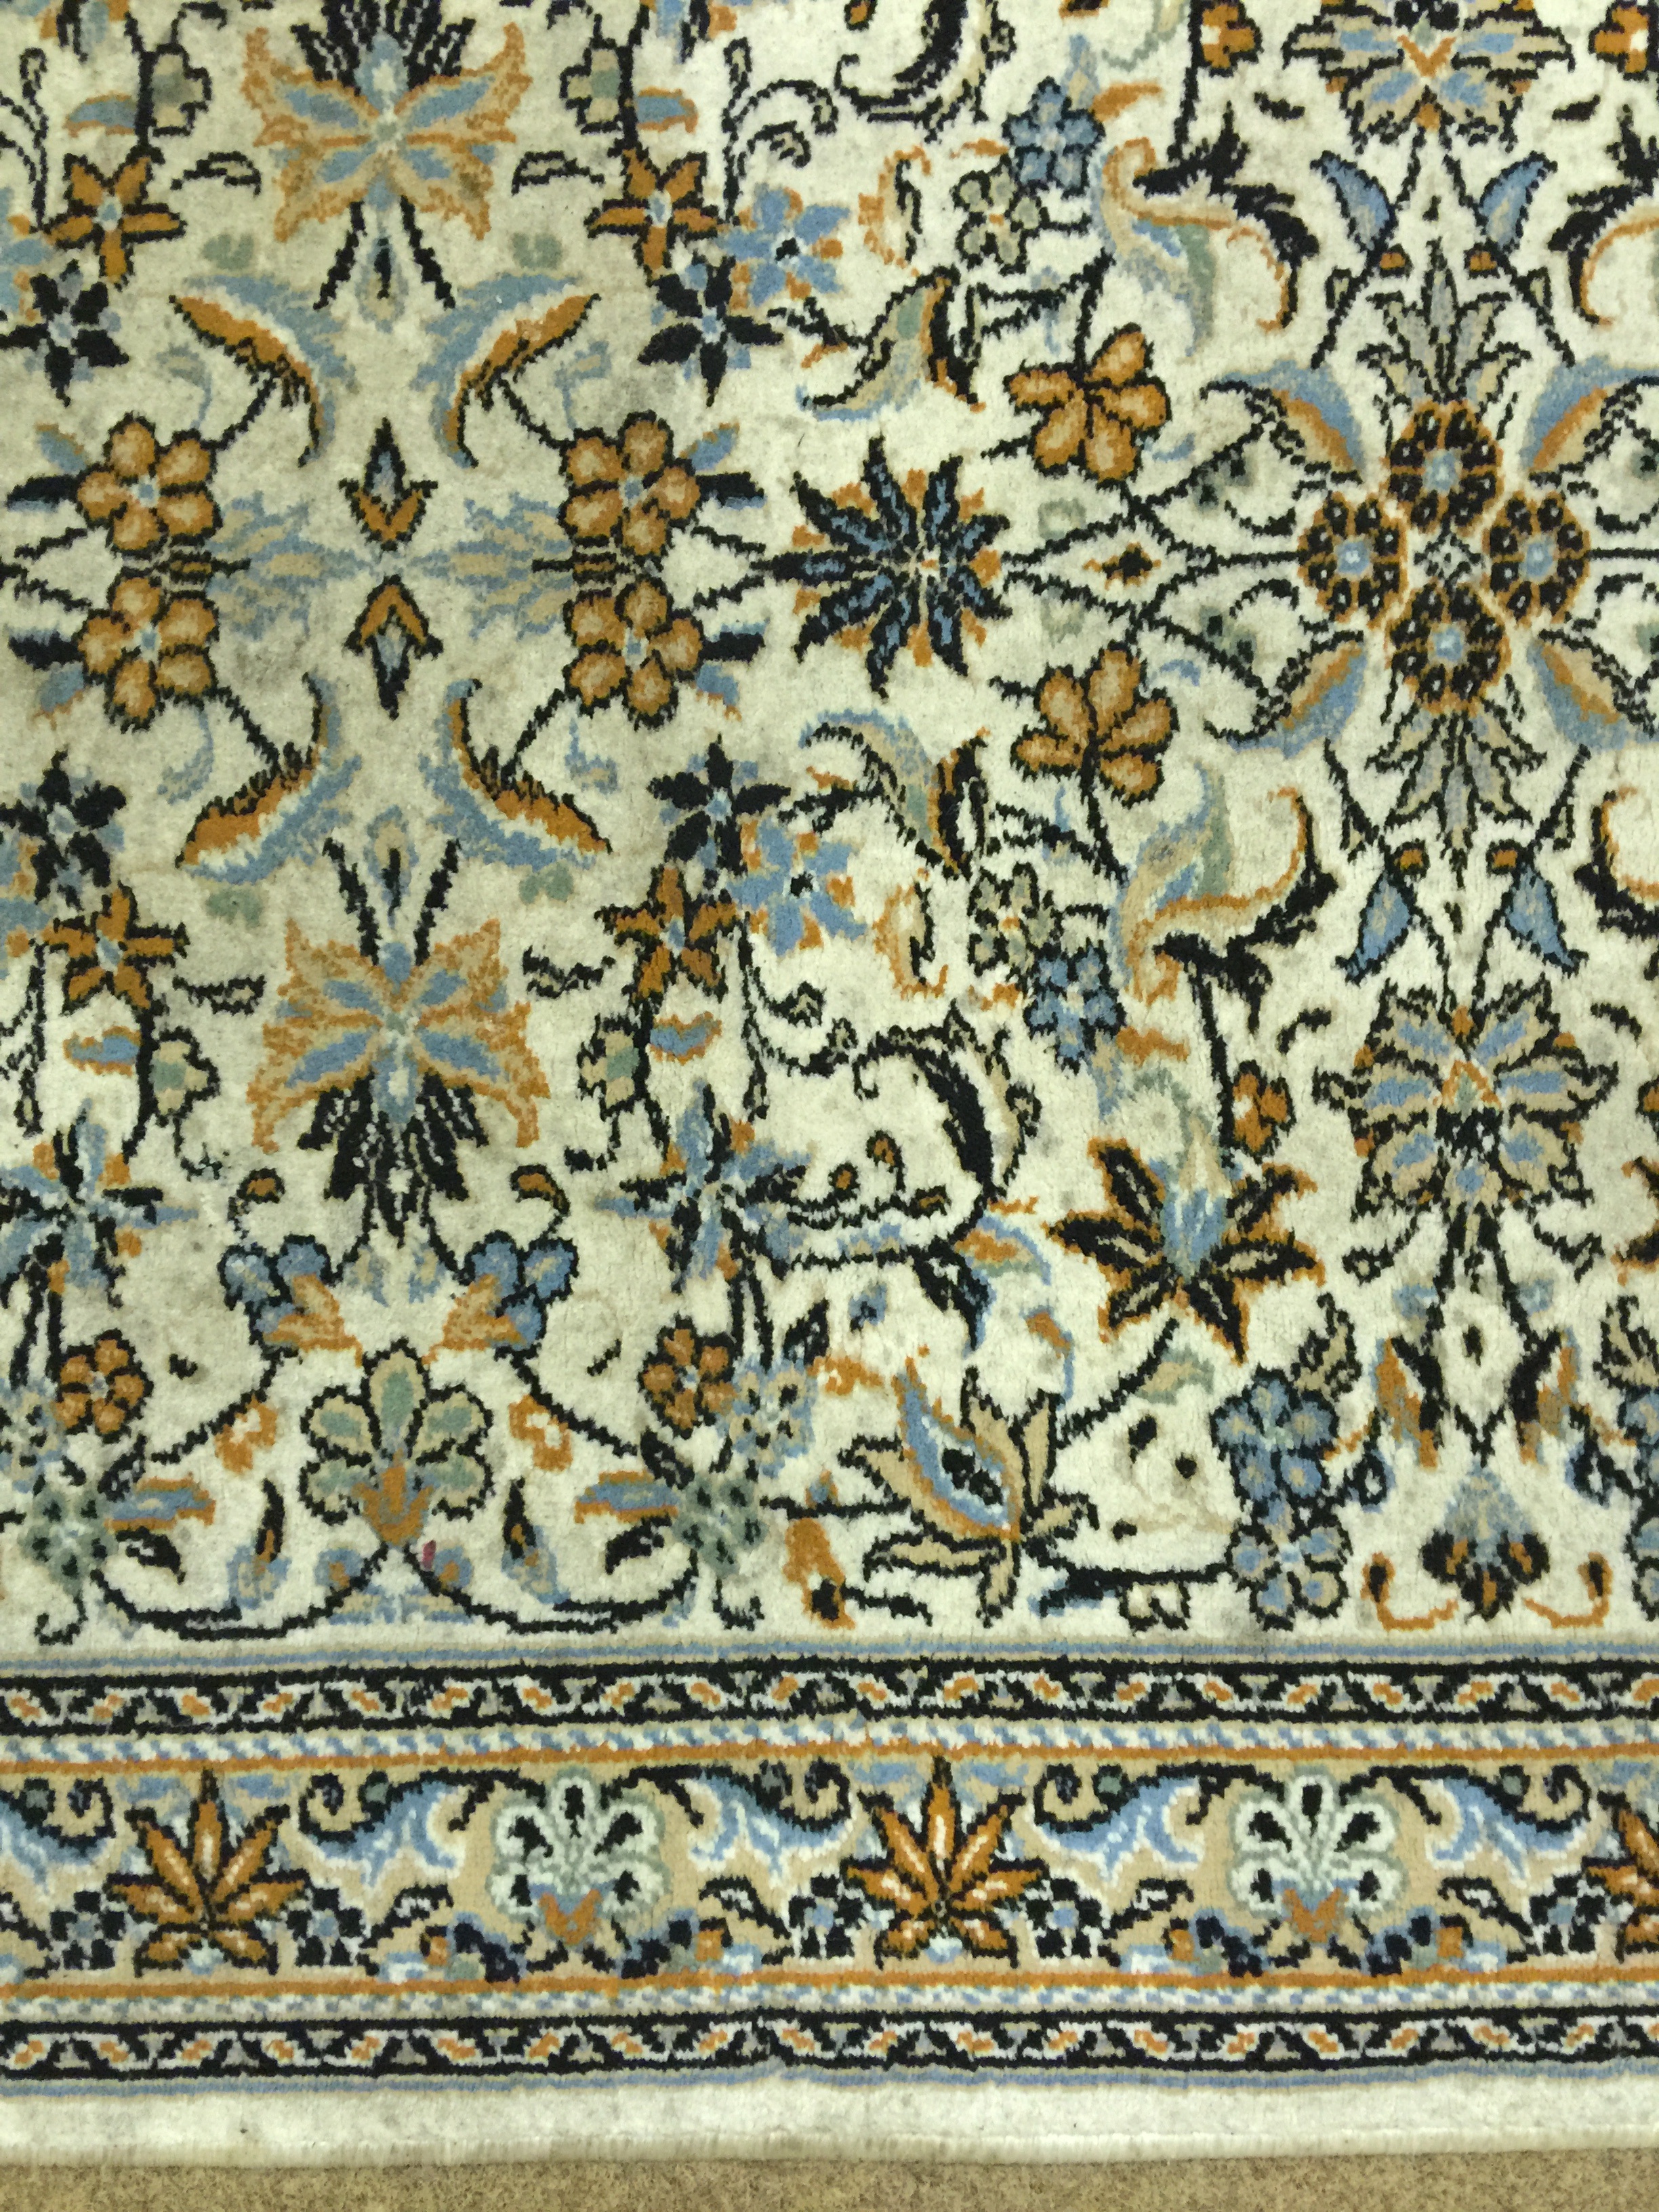
floor, pattern, rug, textile, art, design, carpet, cleaning, tapestry, oriental, flooring